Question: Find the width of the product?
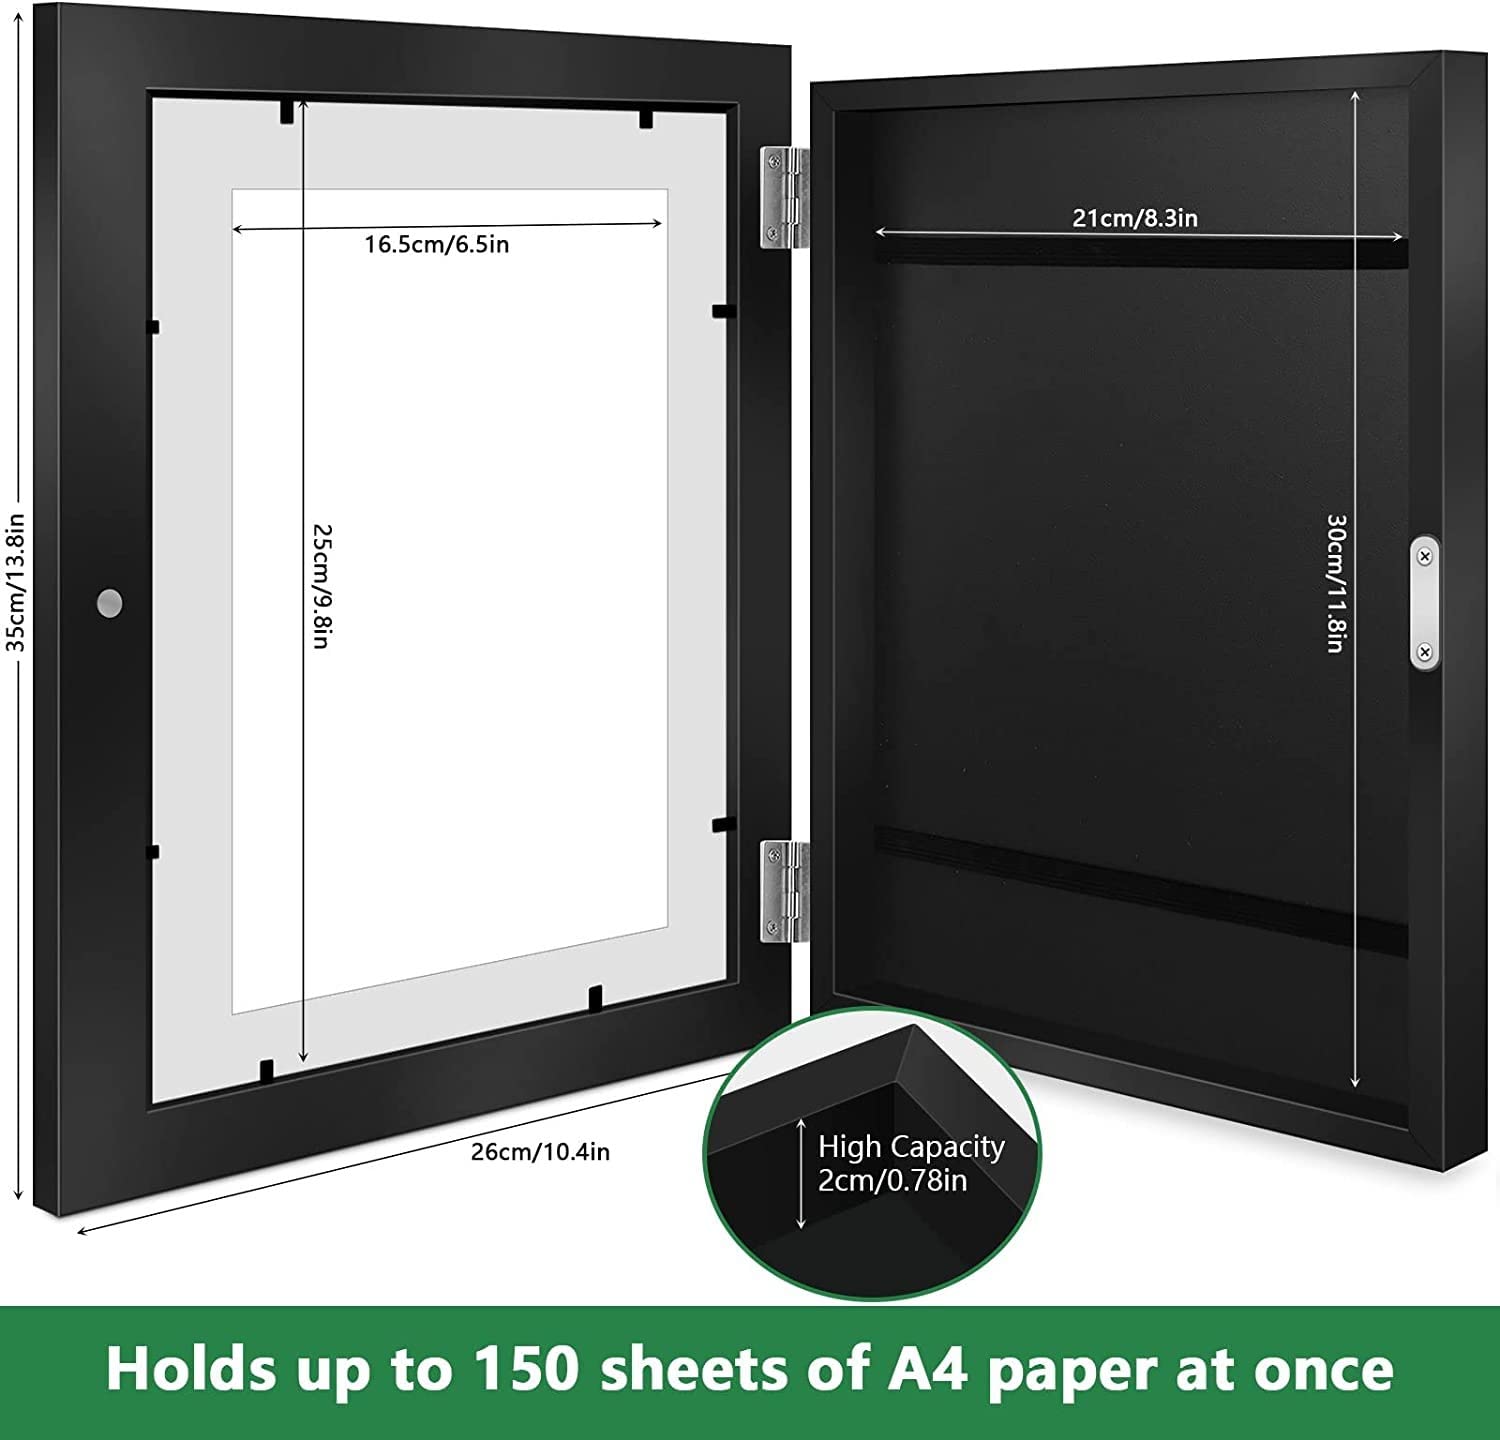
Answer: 16.5 centimetre